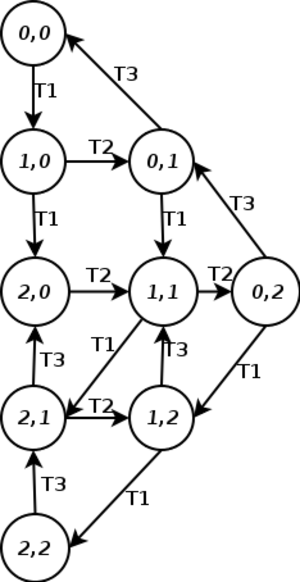
Un réseau de Petri est un modèle mathématique servant à représenter divers systèmes travaillant sur des variables discrètes.